Mr. Skitch

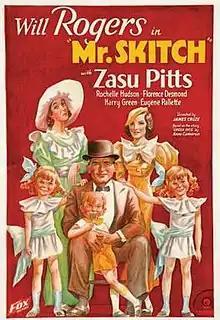
Theatrical release poster

Mr. Skitch is a 1933 American comedy film directed by James Cruze and written by Sonya Levien and Ralph Spence. The film stars Will Rogers, Rochelle Hudson, ZaSu Pitts, Florence Desmond, Harry Green and Charles Starrett. The film was released on December 22, 1933, by Fox Film Corporation.